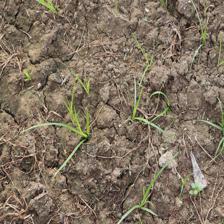
Label: Grass